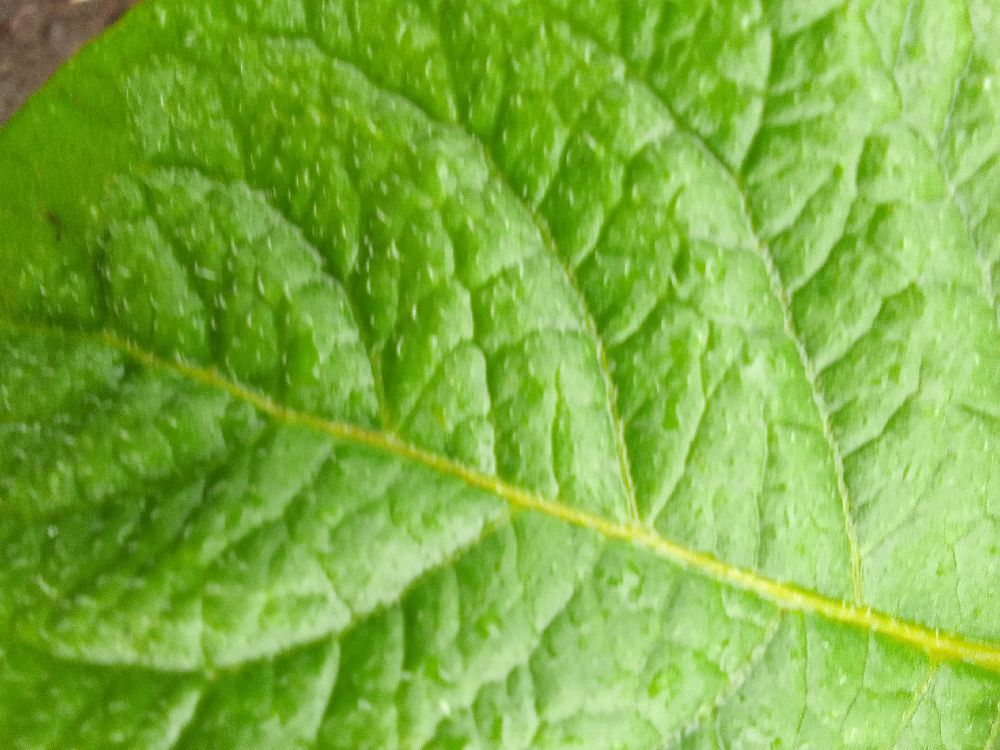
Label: Healthy